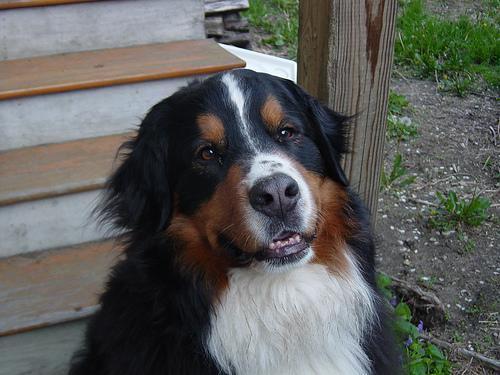
Bernese_mountain_dog